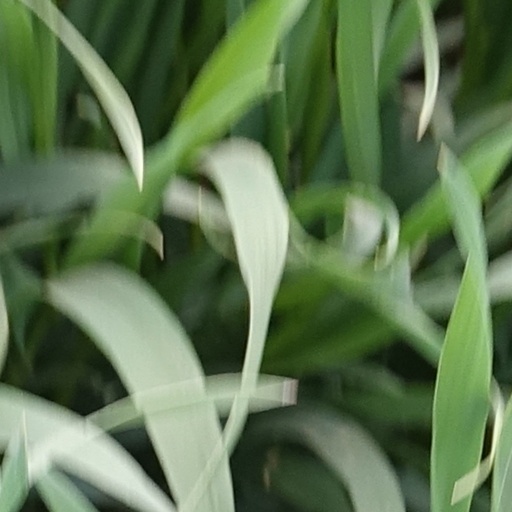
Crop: wheat